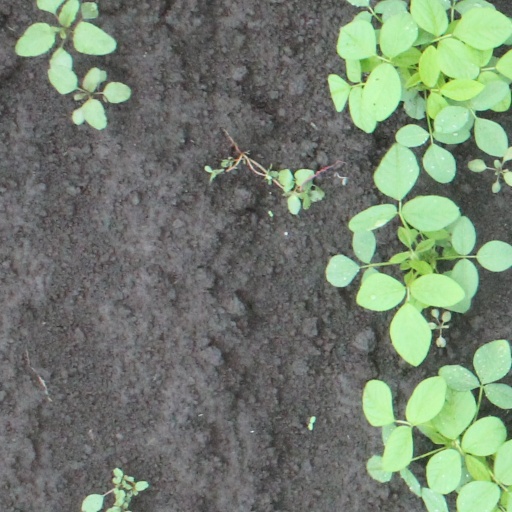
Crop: soybean